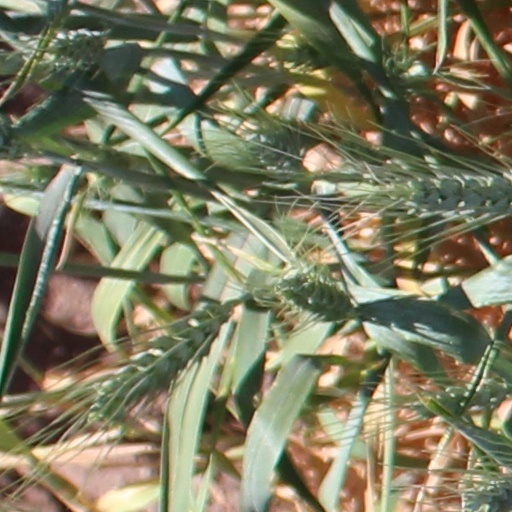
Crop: wheat